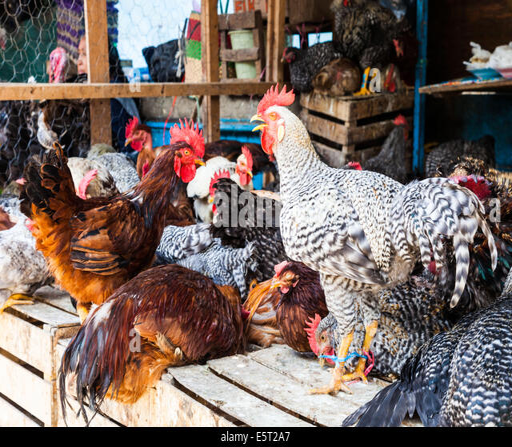
roosters sold on a market